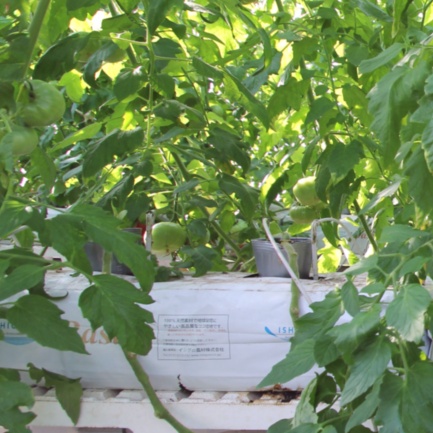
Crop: tomato